Spiral arm

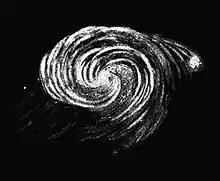
Sketch of the M51 by Lord Rosse

It is challenging to ascertain the presence of spiral arms in the disc of our galaxy through optical observation, given that the Sun is situated within the plane of the Milky Way disc, and the light is being absorbed by interstellar dust. Nevertheless, spiral arms can be observed, for instance, when mapping the distribution of neutral hydrogen or molecular clouds.